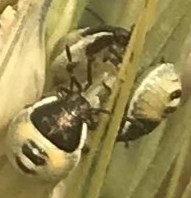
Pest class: stink_bug